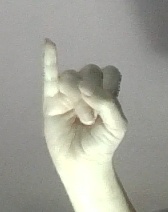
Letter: meem